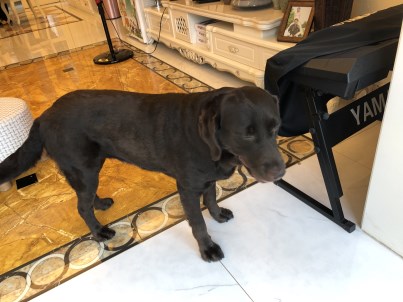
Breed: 3580-n000122-Labrador_retriever